Romani cuisine

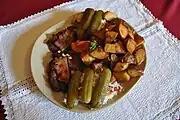
Cigánypecsenye

In Hungary, there is various Romani dishes. "Tyúkos káposzta" is a Hungarian Romani dish made with sauerkraut and hen meat. "Cigánytokány" is made with pork and beans. "Bodag" is a Romani flatbread that is often served with stuffed cabbage and lecsó. Romani recipes are characterized by skillfully blending and mixing the gastronomy of other ethnic groups, yet their unique flavor is recognizable. Popular and traditional Romani dishes do not have a strict recipe, the list of ingredients can vary depending on what is customary, what is popular, and what they were able to obtain in a particular family. Another common characteristic is that Romani dishes are flavored more strongly with Hungarian seasoning. Besides lecsó, bodag is one of the most well-known Romani dishes in Hungary. In some places it is also called vakáro, vakarcs or gypsy bread. Bodag is a relative of the Indian naan, the Latin American tortilla or the Turkish pita. There is a very simple version, which only contains flour, salt, baking soda and water. Bodag can be spiced up but it is usually eaten with stews and juicy dishes. Another well-known Hungarian Romani dish is kakaspörkölt. Romani cuisine is different from Hungarian cuisine because Roma use a lot of onions, fat, lots of meat, intense and spicy seasoning. Romani stews are made from any meat, including chicken, pork or groundhog meat.